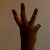
The image shows a hand gesture representing the number 6 in Indian Sign Language.